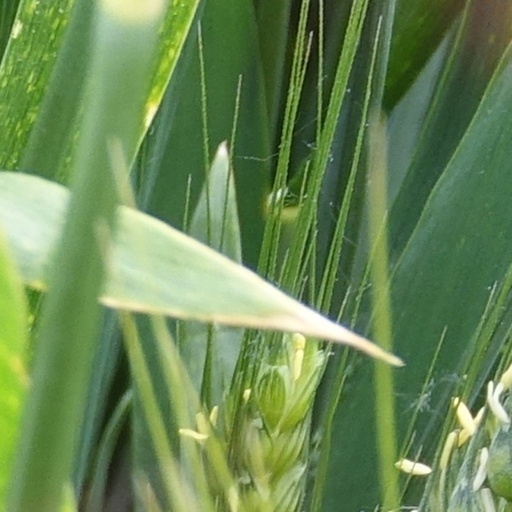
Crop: wheat